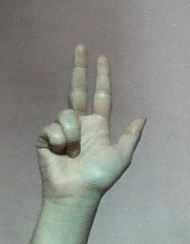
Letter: al